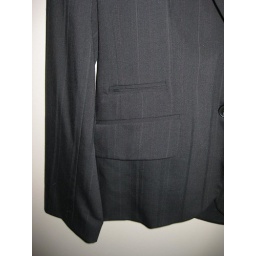
Wool suit in black with a subtle red stripe. Size 40. 50 sek + shipping